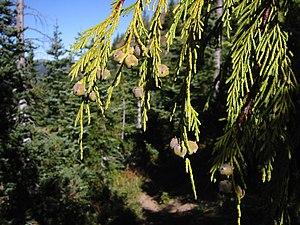
Xanthcocyparis est un genre de conifères de la famille des Cupressaceae.